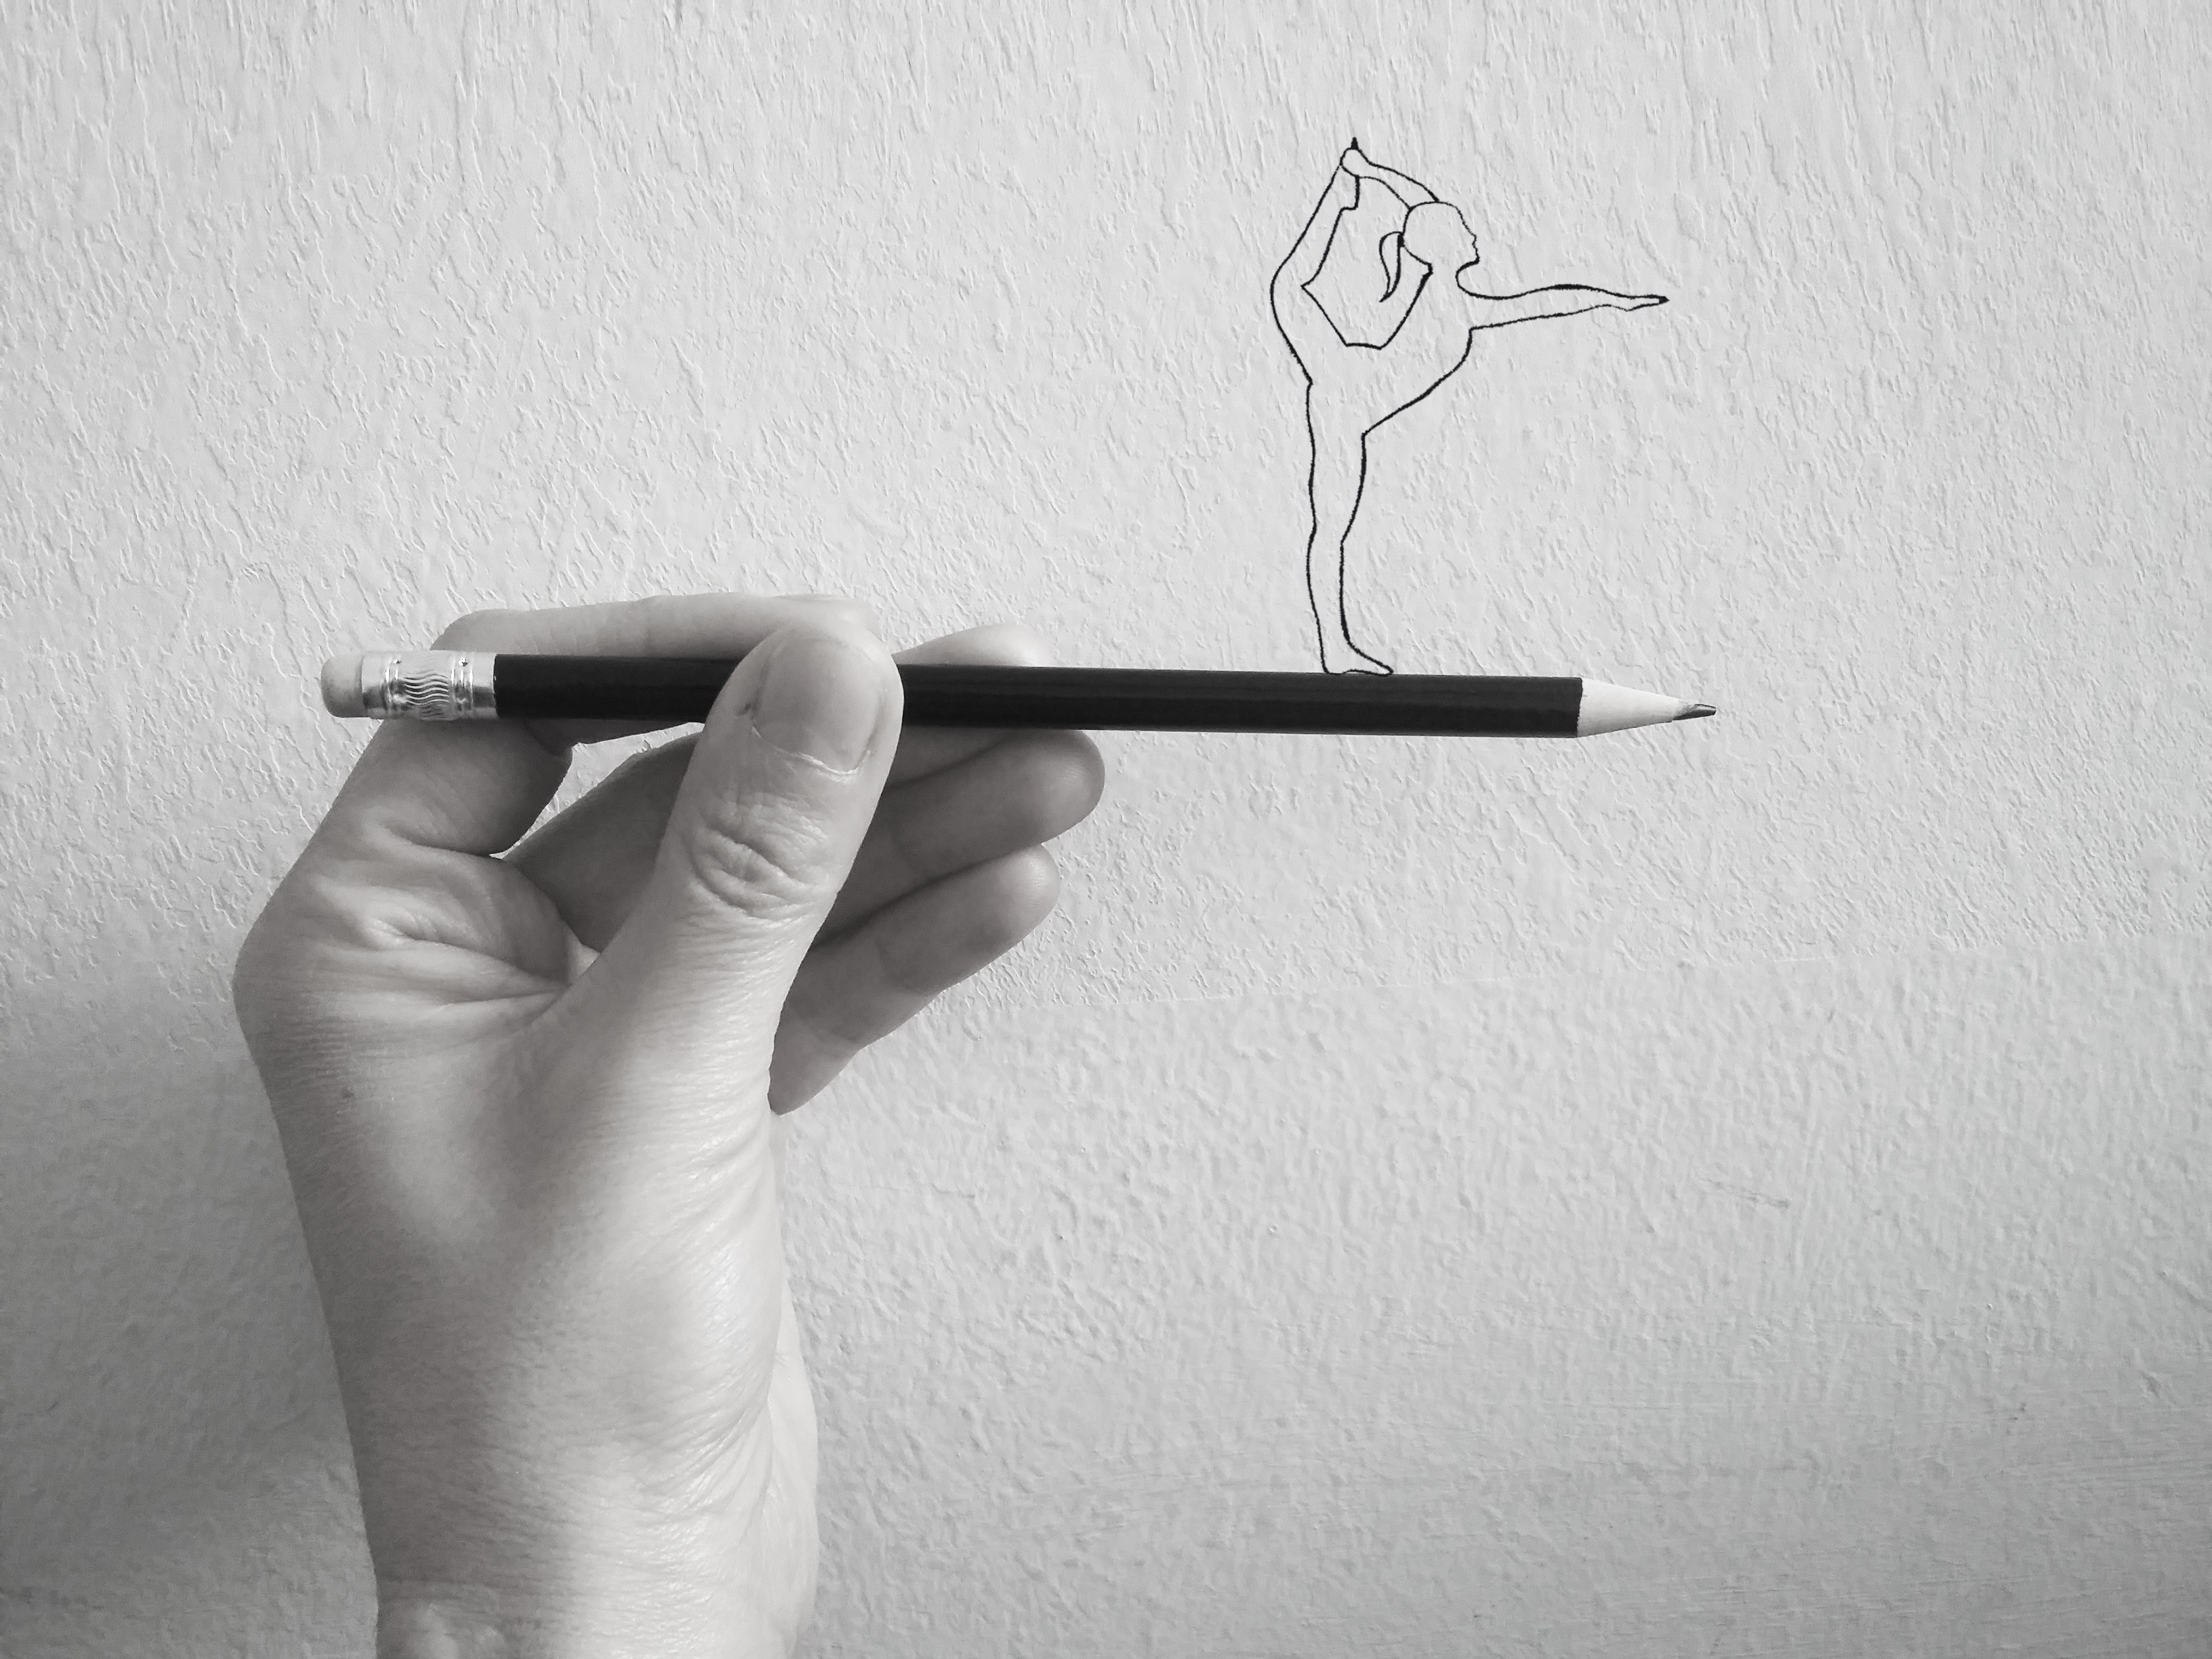
writing, hand, pencil, white, dance, finger, arm, ballerina, art, sketch, drawing, glasses, draw